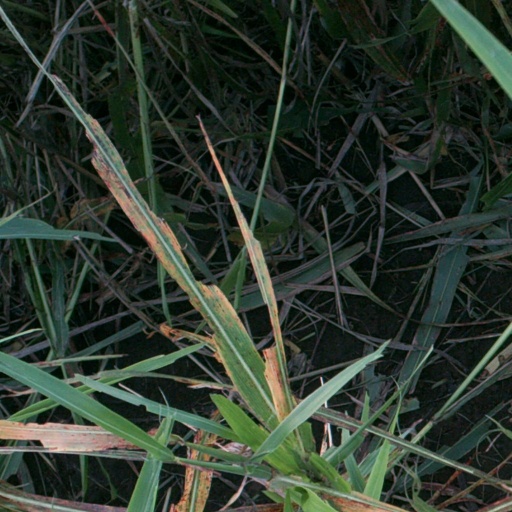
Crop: sorghum